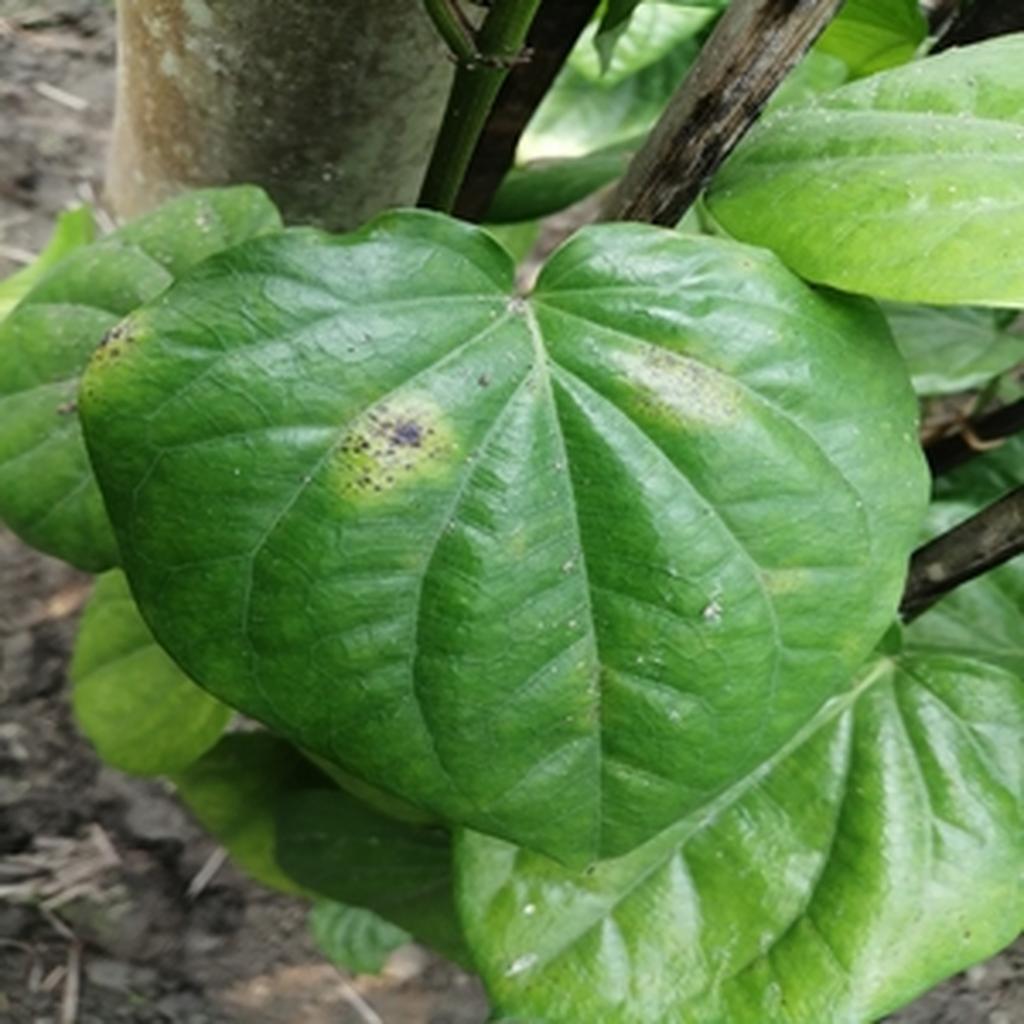
Label: Leaf_Rot